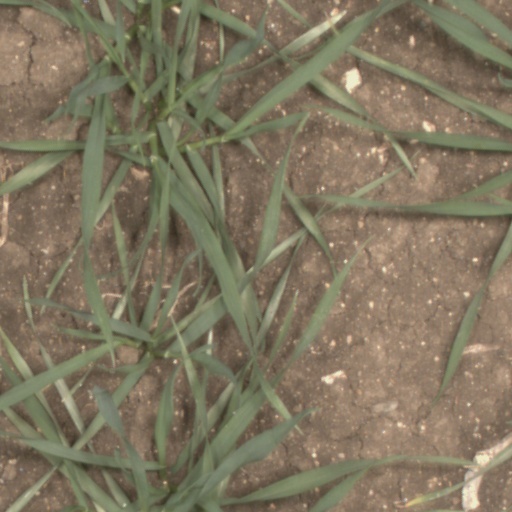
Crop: wheat